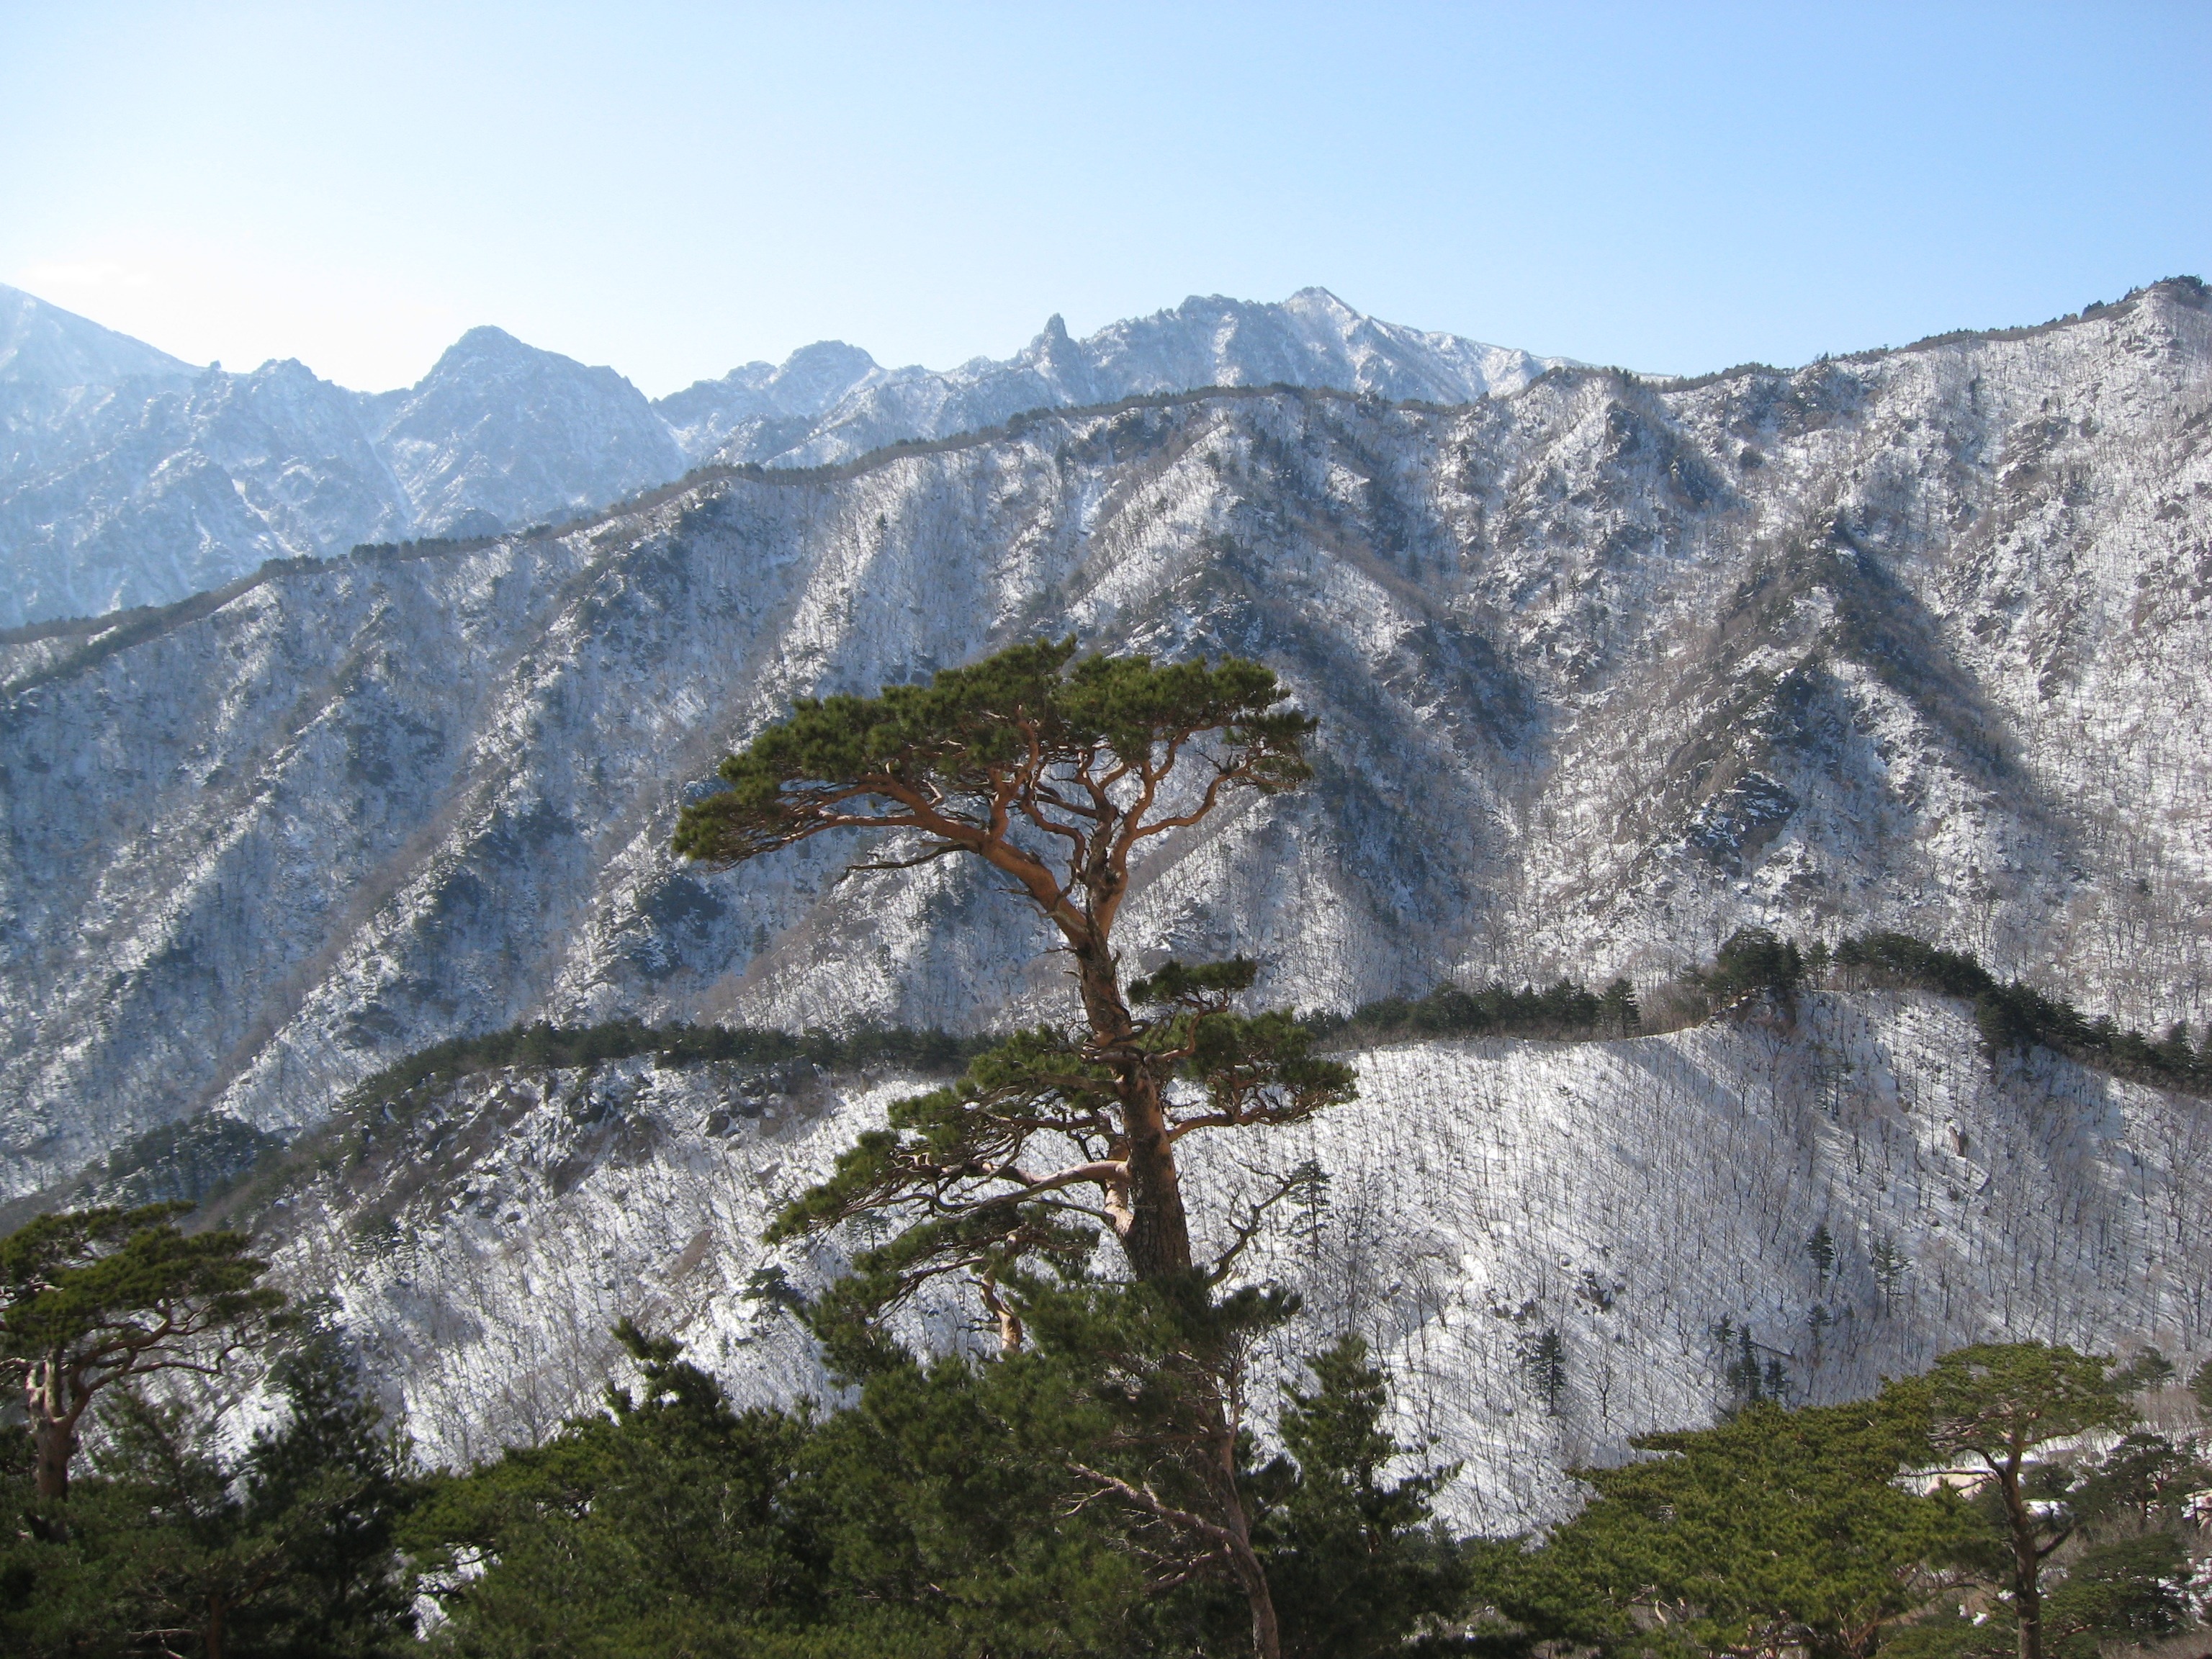
tree, wilderness, walking, mountain, adventure, valley, mountain range, terrain, national park, ridge, summit, massif, geology, alps, plateau, cirque, landform, mountain pass, mt seoraksan, mountainous landforms, geological phenomenon, ulsan rock, snow and rock